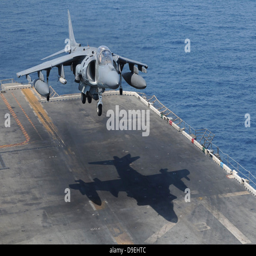
an aircraft lands on the flight deck of ship